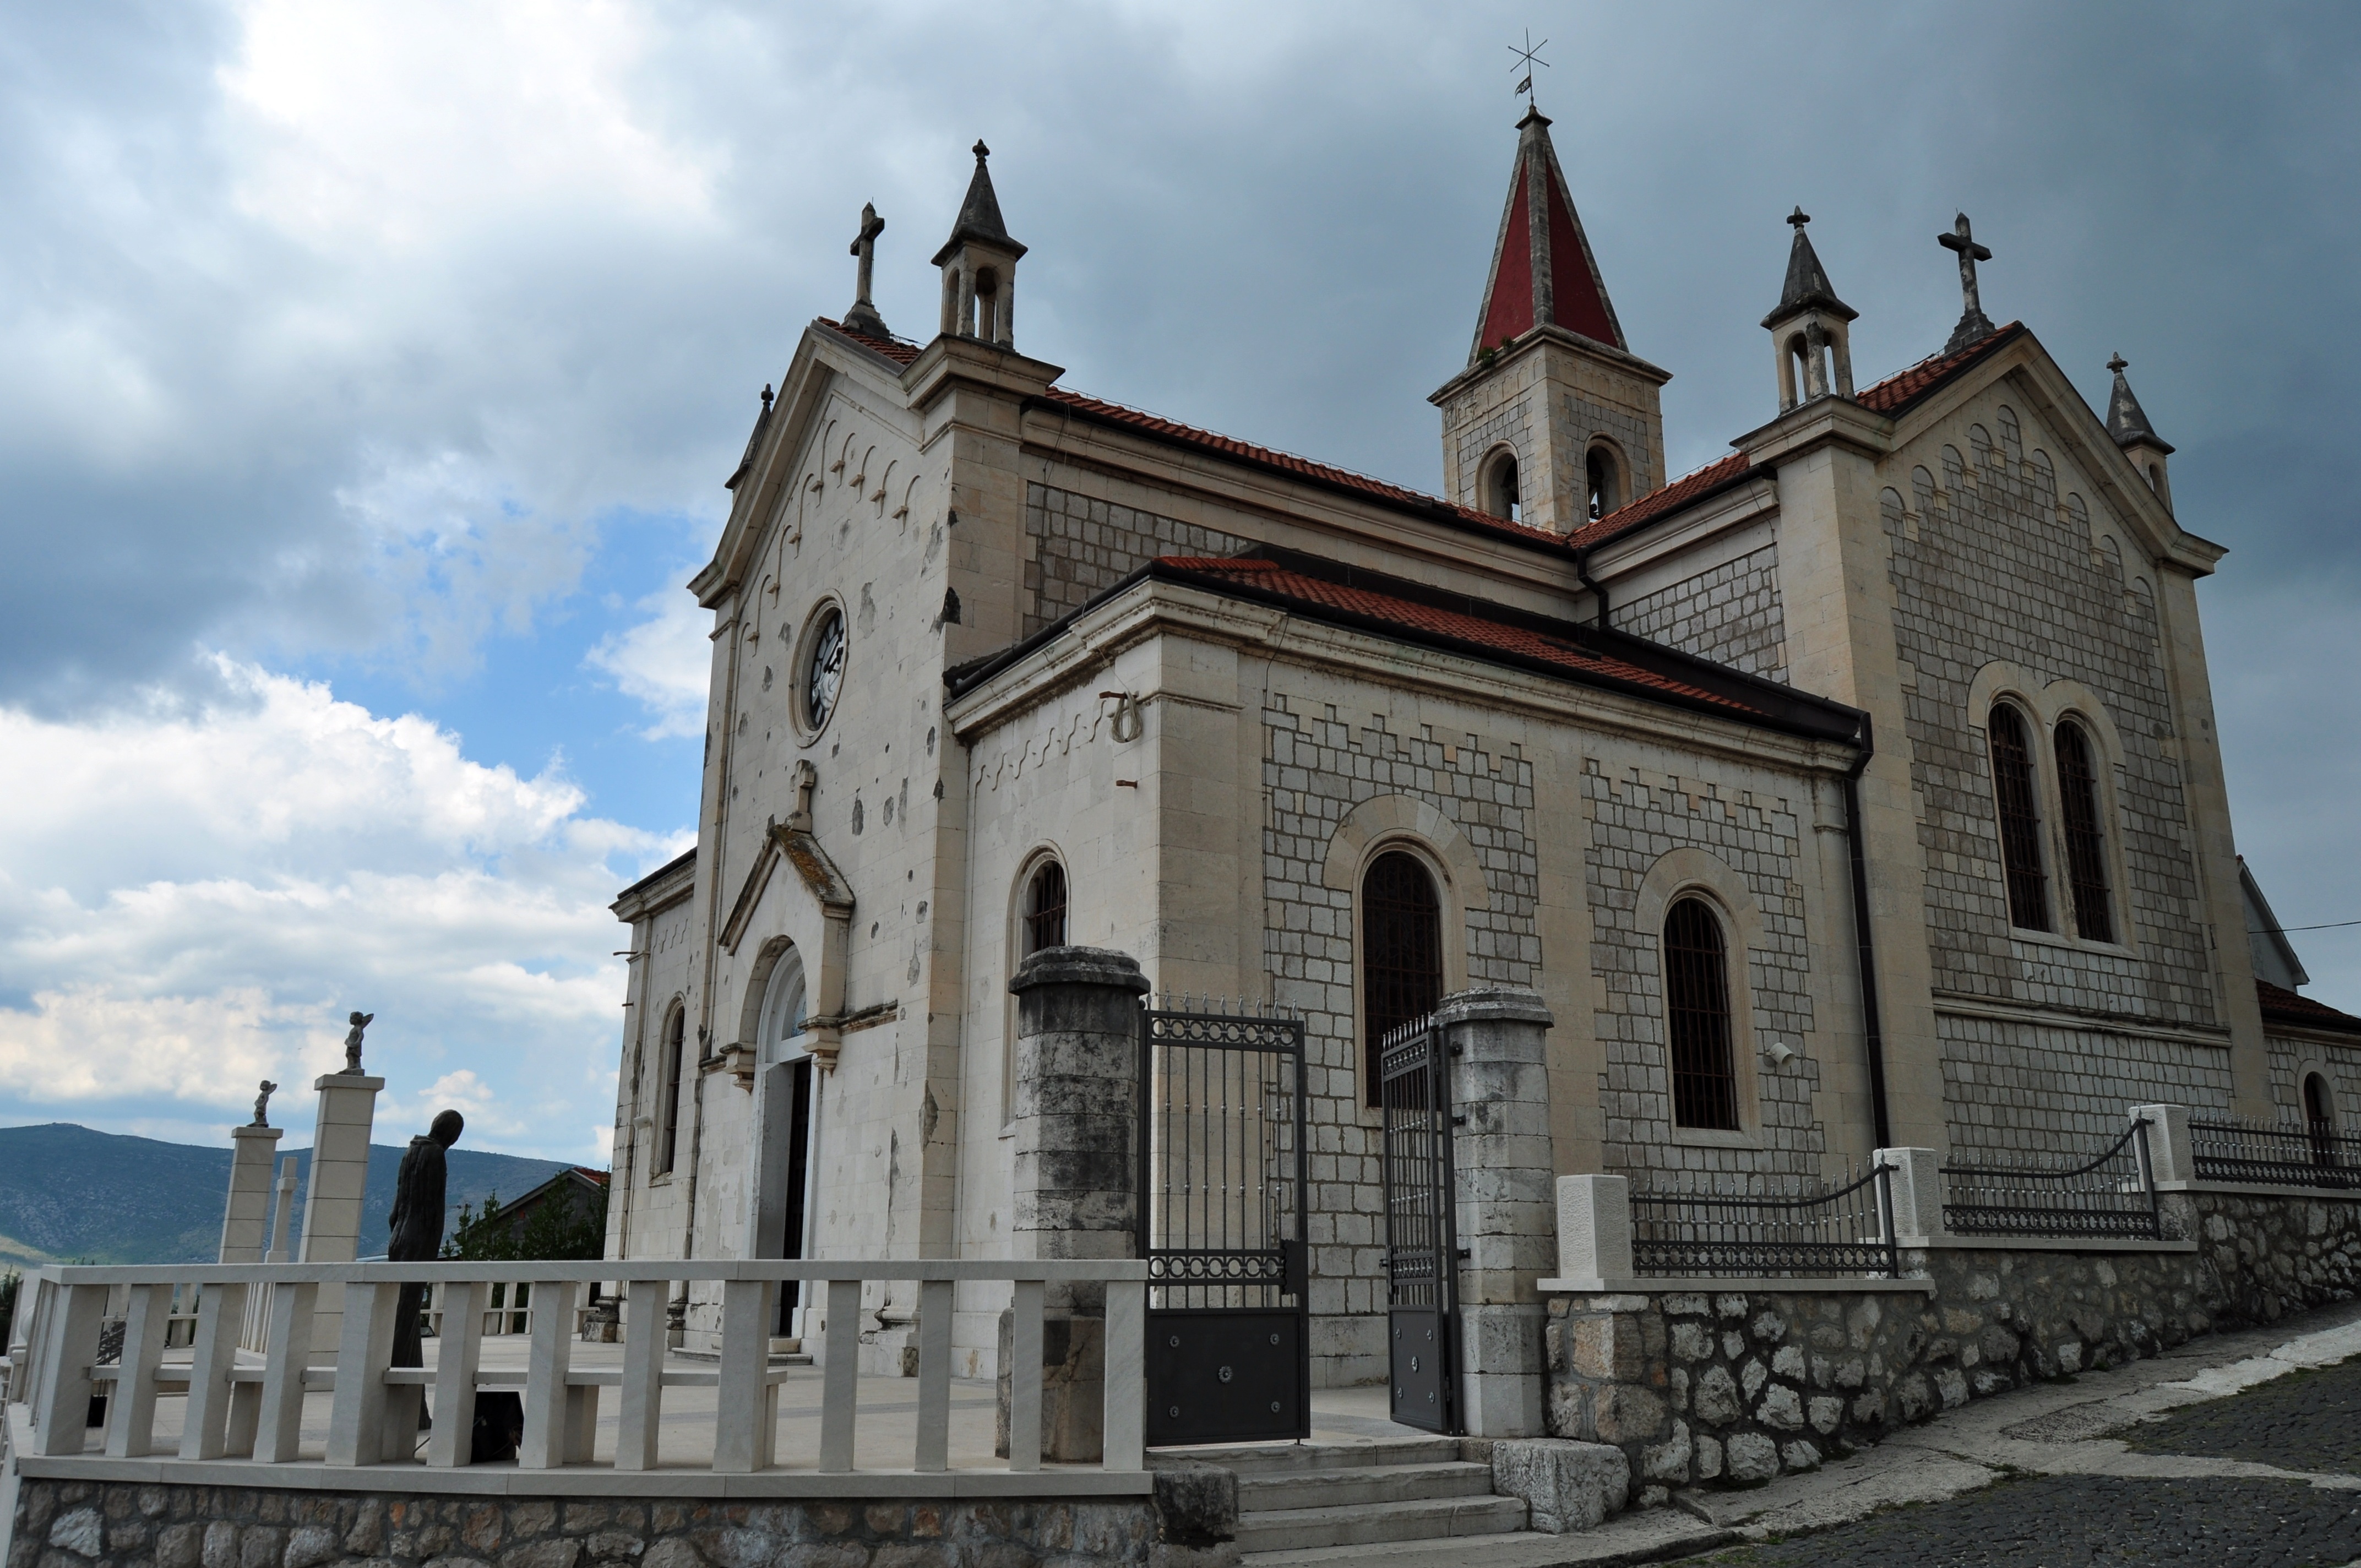
architecture, building, old, village, landmark, facade, church, cathedral, place of worship, croatia, monastery, historical, basilica, historic site, church of st elijah, metkovic